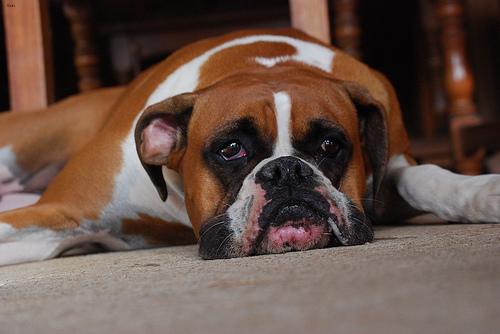
Breed: boxer